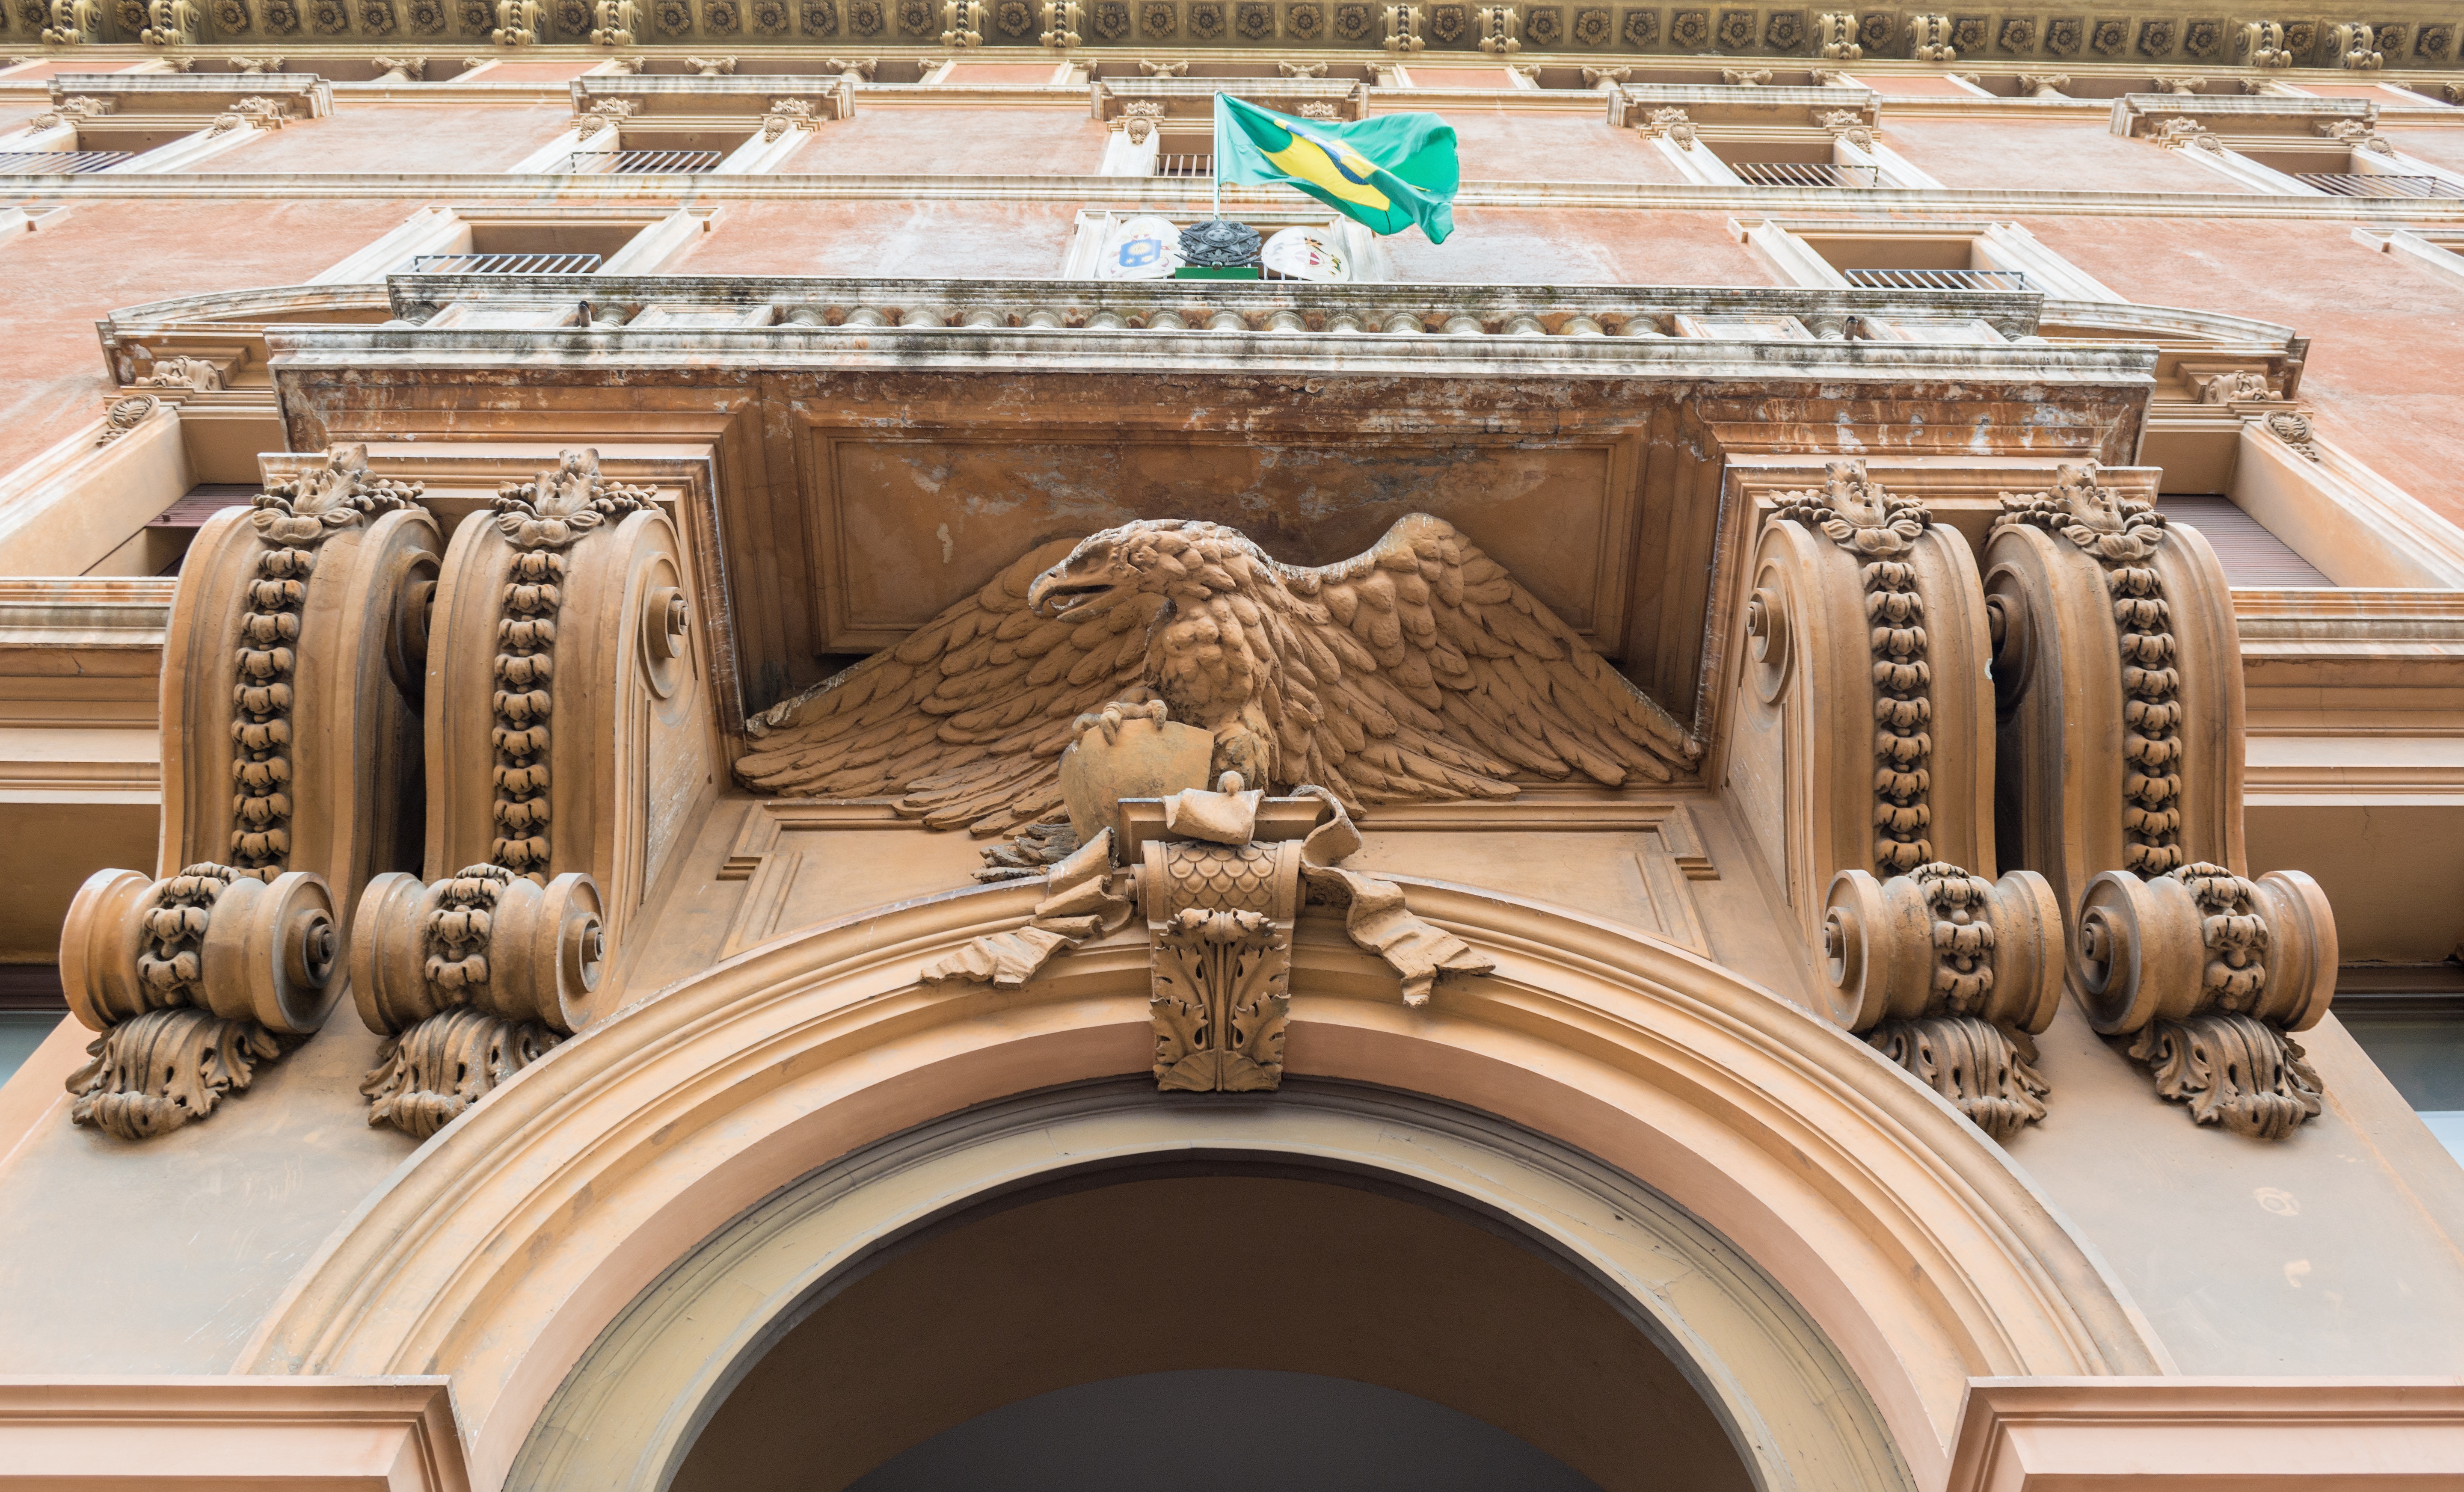
architecture, structure, wood, arch, flag, eagle, italy, sculpture, art, rome, tourist attraction, dome, carving, brazil, embassy, ancient history